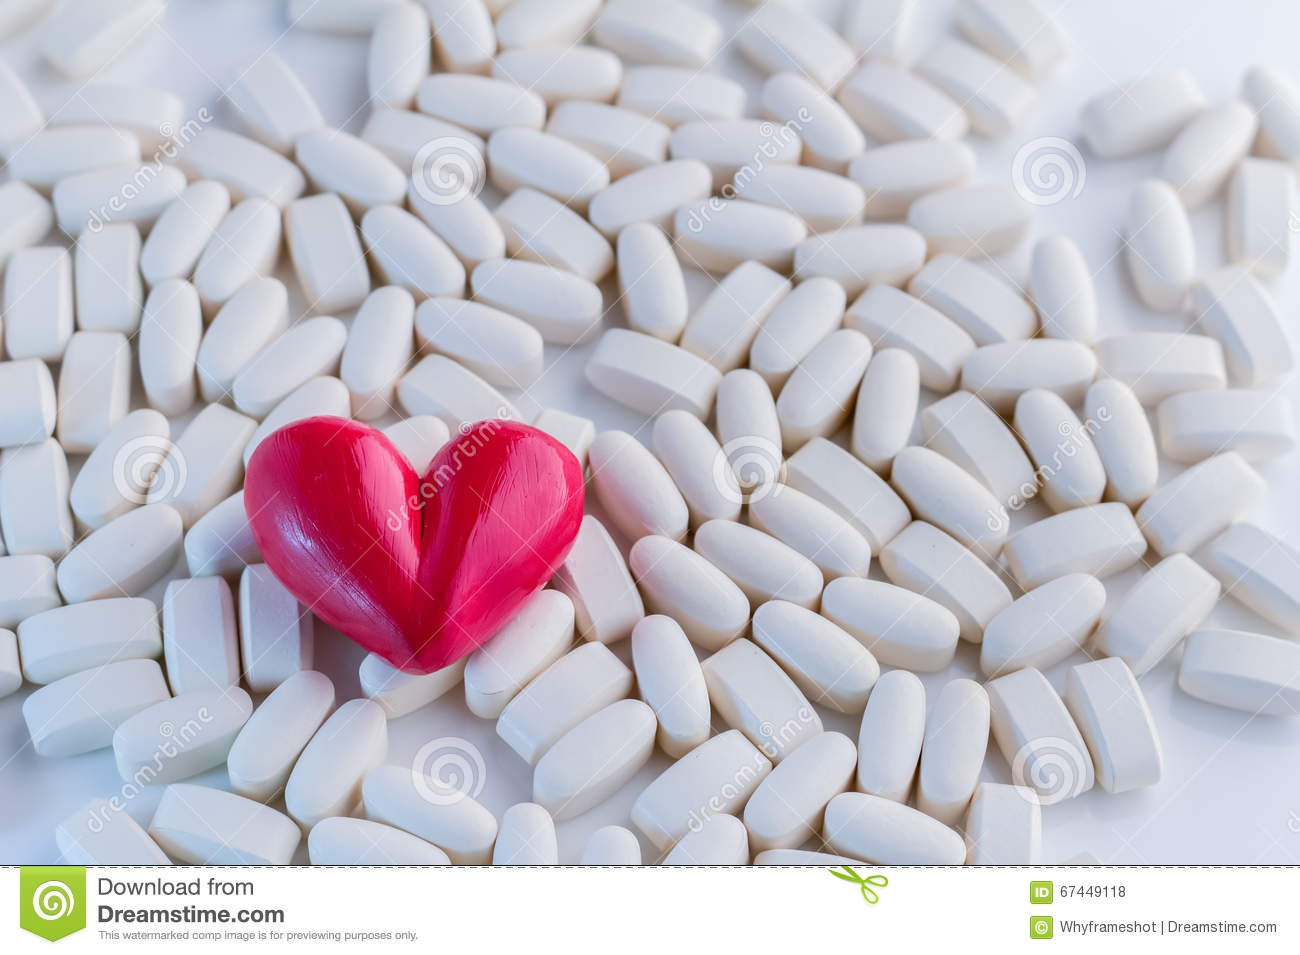
Label: plastic